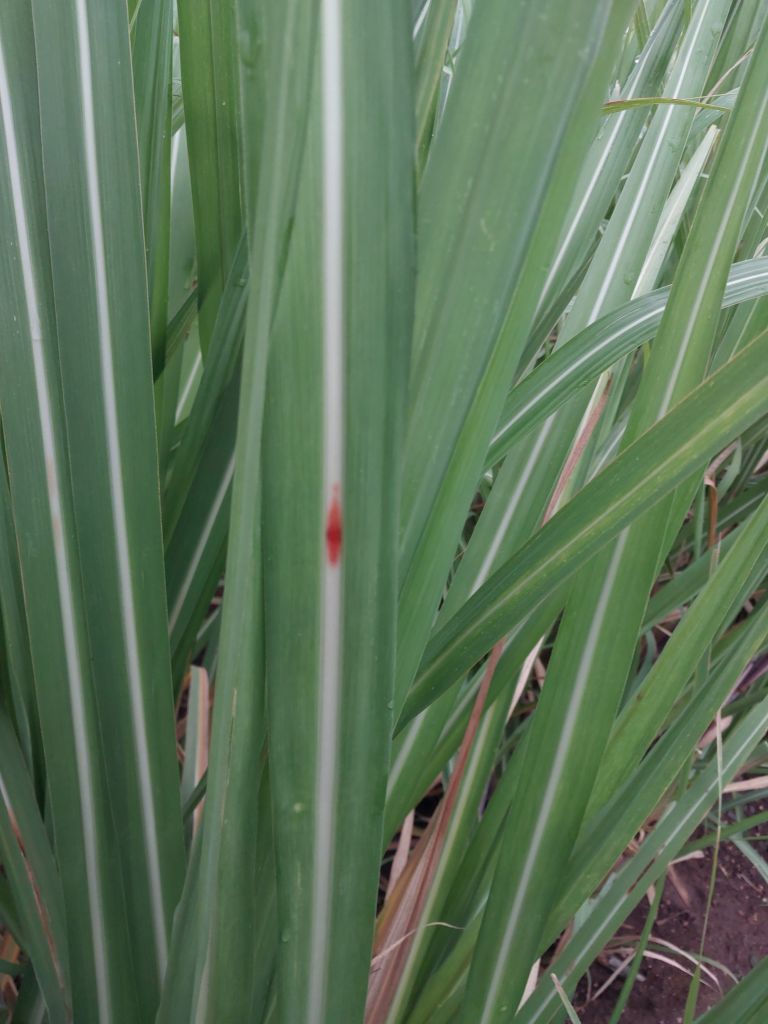
Label: Brown Spot